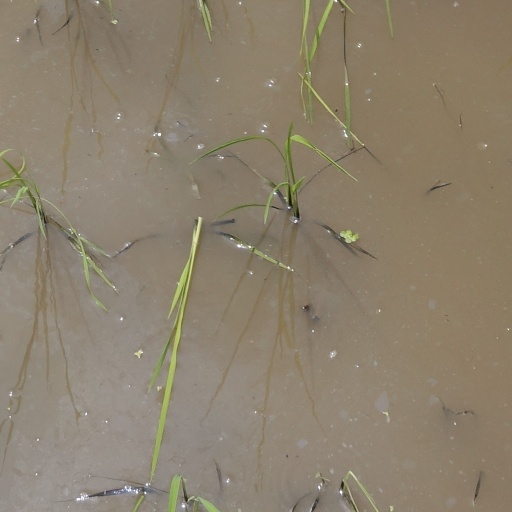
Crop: rice